Stay Hungry Stay Foolish

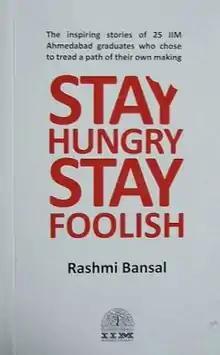

Stay Hungry Stay Foolish is a 2008 book by the Indian non-fiction author Rashmi Bansal. "Stay Hungry Stay Foolish" created a new record in Indian publishing by selling over 300,000 copies and has been translated into eight languages. "Stay Hungry. Stay Foolish" is a famous quote of American business magnate Steve Jobs, which he originally took from last page of the "Whole Earth Catalog" published in October 1974.